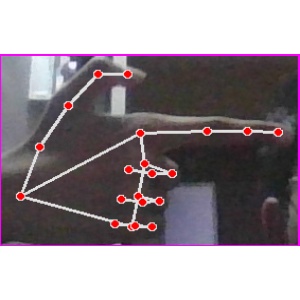
अक्षर: ब